Tealight

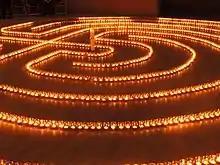
Advent labyrinth made with 2,500 burning tealights at the Holy Cross - Centre for Christian Meditation and Spirituality, Bornheim, Germany

Tealights can come in many different shapes and sizes, small and large, as well as burn times and scents. However, tealights are commonly short and cylindrical, approximately in diameter by high, with white unscented wax.